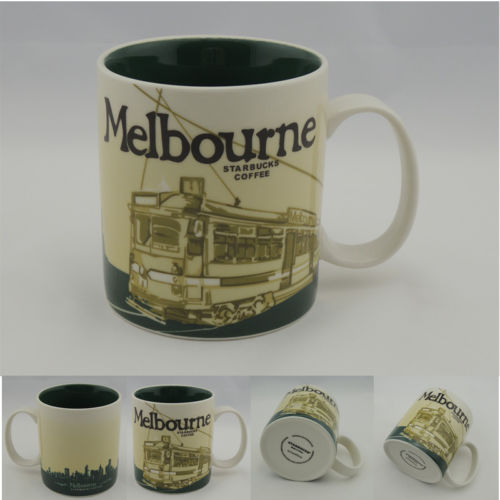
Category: mug